Plateau de fruits de mer

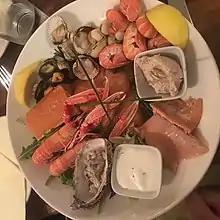
Scottish seafood platter

The serving platter is often held above table level by a stand, and sometimes can contain multiple, elaborate tiers. This is both for visual effect, and because the shellfish are often served in the shell, or on the half shell, which causes them to take up a large area while containing only a bite or two of meat. It can alternatively be served on a bed of seaweed (vraic).